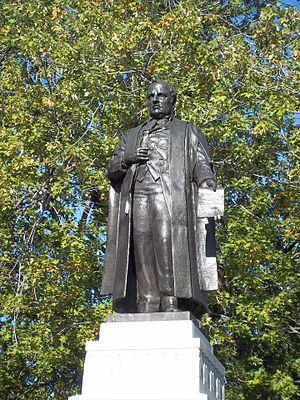
Statue de Louis-Hippolyte La Fontaine, parc La Fontaine, Montréal
Le parc La Fontaine est un grand parc de Montréal, dans l'arrondissement du Plateau-Mont-Royal. Il a été nommé en l'honneur de Louis-Hippolyte La Fontaine. Il se trouve dans le quadrilatère formé par la rue Sherbrooke, l'avenue du Parc-La Fontaine, la rue Rachel et l'avenue Papineau.
Louis-Hippolyte La Fontaine, né le 4 octobre 1807 à Boucherville et mort le 26 février 1864 à Montréal, est un homme politique canadien. Il est l'instigateur, avec Robert Baldwin, du gouvernement responsable au Canada-Uni. Il est premier ministre du Canada-Est de 1842 à 1843 et de 1848 à 1851, ce qui en fait le premier chef de gouvernement démocratiquement désigné à travers l'ensemble du monde colonial, tous empires confondus. Nommé à l'âge de 34 ans, La Fontaine fut également le plus jeune premier ministre canadien-français de l'histoire.